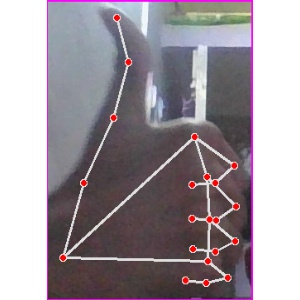
अक्षर: थ